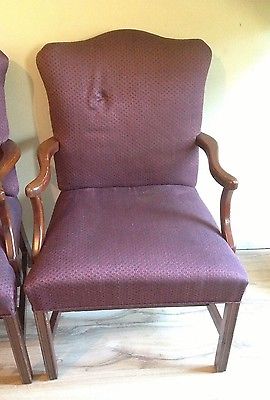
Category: chair